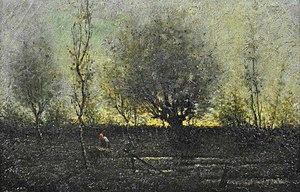
Willis Seaver Adams, né en 19 juillet 1842 à Suffield dans l'état du Connecticut et décédé le 8 janvier 1921 à Greenfield dans l'état du Massachusetts aux États-Unis, est un peintre tonaliste américain, spécialisé dans la peinture de paysage.